French Republicans under the July Monarchy

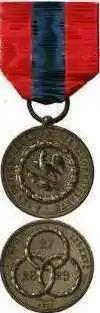
Louis-Philippe gives the fighters of July commemorative medals.

Following the July Revolution of 1830, known as the Three Glorious Days, France experienced widespread revolutionary enthusiasm. New political societies emerged, and existing ones from the Bourbon Restoration period were revitalized. Notable groups included the , the Society of Human Rights, and the Society of the Constitution. The Society of the Friends of the People was particularly prominent, opposing King Louis-Philippe I's rise and advocating for a republic. Universities formed leagues to address illiteracy, and on September 21, 1830, a crowd gathered to commemorate the Four Sergeants of La Rochelle, executed in 1822. The revolution inspired European movements, including the Belgian Revolution against Dutch rule, Polish resistance to Russian control, and Italian unification efforts. While absolutist regimes viewed France's revolutionary momentum with concern, liberals in Europe and the United States, which planned a commemoration of the Treaty of Paris (1783), initially welcomed the establishment of a monarchy perceived as responsive to popular aspirations, though this optimism soon faded.